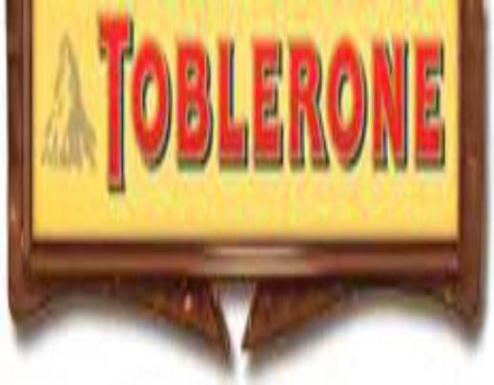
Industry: Food